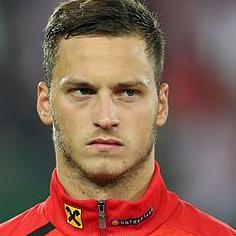
Age: 22